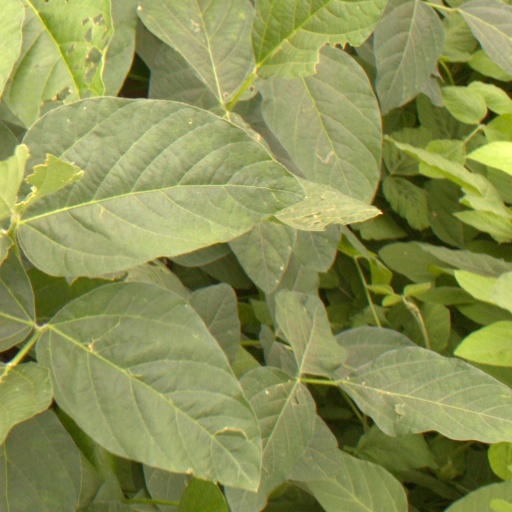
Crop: soybean